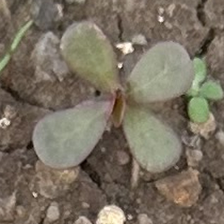
Weed species: Punarnava _(Boerhaavia diffusa)